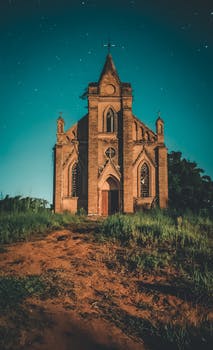
Label: No Watermark